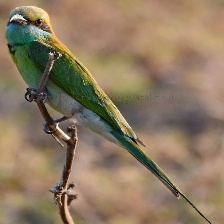
Species: ASIAN GREEN BEE EATER
Scientific name: MEROPS ORIENTALIS
ImageNet parent category: bee_eater